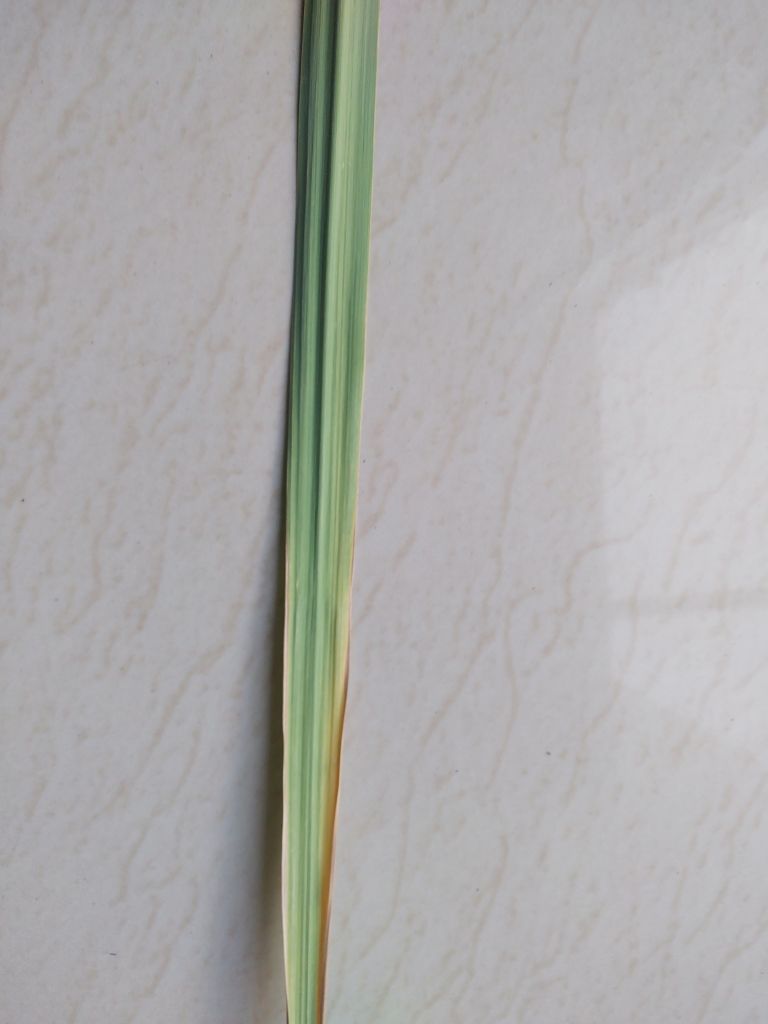
Label: Viral Disease